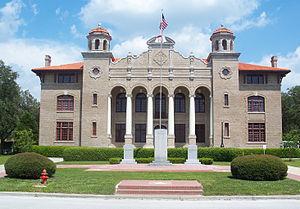
Bushnell est une ville de Floride, aux États-Unis, siège du comté de Sumter.